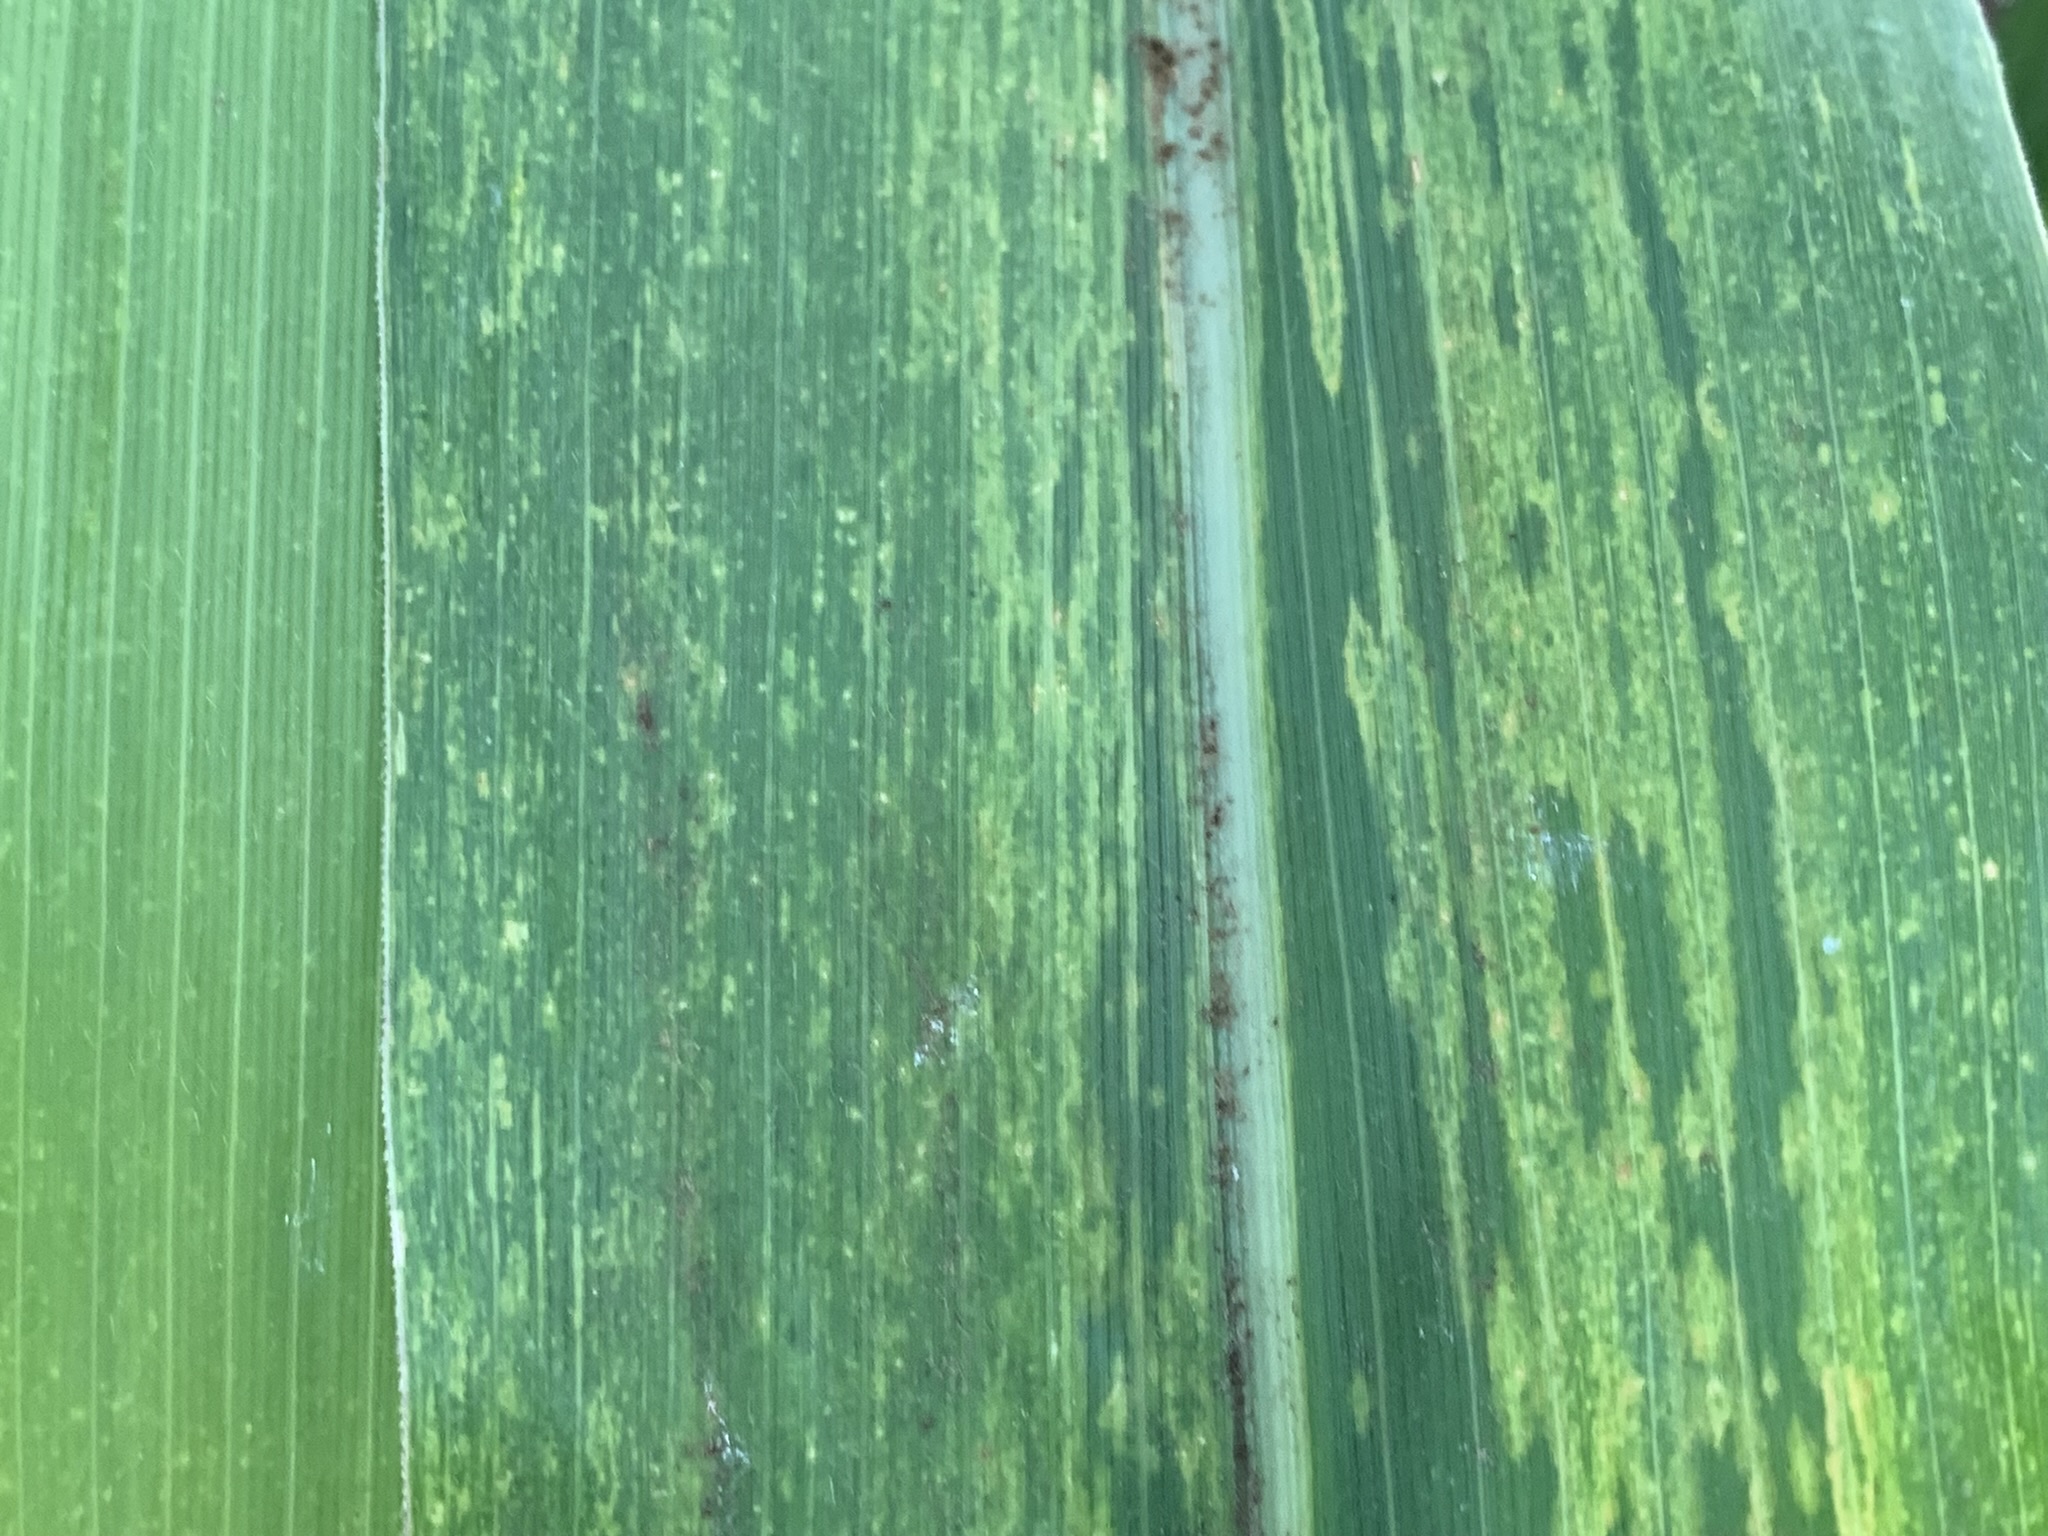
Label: MLN